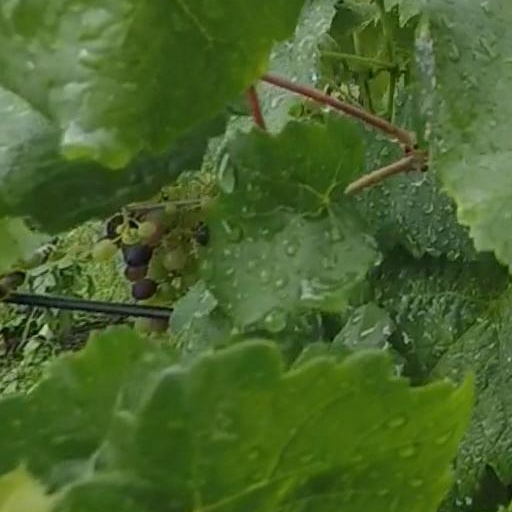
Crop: grape